Operation Abstention

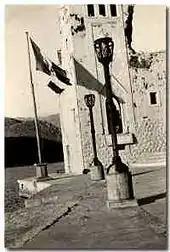

Cunningham described the operation as "a rotten business and reflected little credit to everyone" and laid blame on Renouf. A Board of Inquiry found that "Hereward"s commander made a misjudgement by rejoining "Decoy", instead of engaging the Italian force without delay, which caused the failure of the main landing and the isolation of the commandos. British commanders had also been surprised by the Italian riposte, especially the frequent air attacks which were unopposed. Greene and Massignani, writing in 1998, noted the British capture of Y-I, an Italian cipher book.